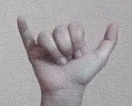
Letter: ya